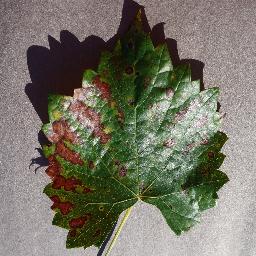
Label: Grape___Esca_(Black_Measles)